Peter Dale (Derbyshire)

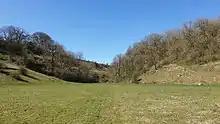
Southern end of Peter Dale

Peter Dale is a short dry crag-sided valley near Buxton, Derbyshire, in the Peak District of England. There is a farmland plateau on either side. The northern end of the valley leads into Hay Dale at Dale Head and the foot of the valley leads into Monk's Dale. Hay Dale and Monk's Dale are both part of the Derbyshire Dales National Nature Reserve managed by Natural England. The Carboniferous limestone rocks of all these dales were formed 350 million years ago from the shells and sediments of a tropical sea. The landscape was then sculpted by the ice sheets from the last Ice Age 20,000 years ago.